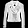
Label: Coat